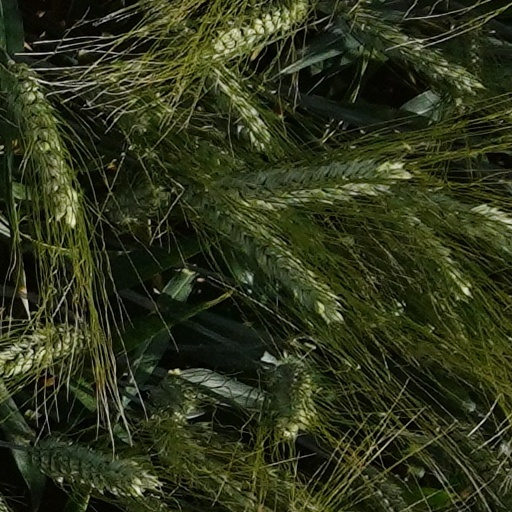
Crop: wheat